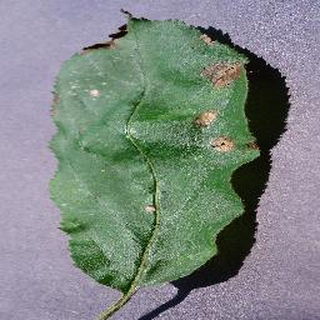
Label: apple_black_rot